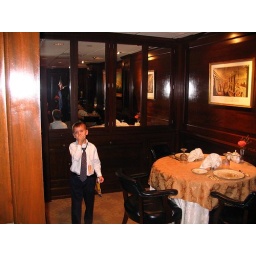
Dining room in basement of west wing of white house used by cabinet level people